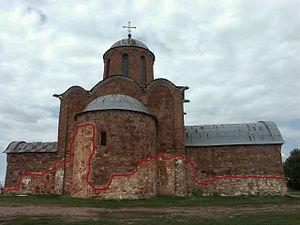
L'église de la Transfiguration à Veliki Novgorod est le catholicon du monastère du Sauveur-sur-Kovalev, un des monastères construits dans la banlieue de la ville, grâce aux dons de riches et paroissiens célèbres. Elle a été édifiée vers 1345, à la demande d'Ontsiphore Jabine.